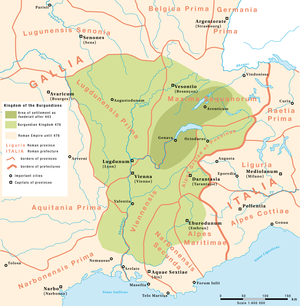
Le Royaume de Bourgogne entre 443 et 476 ap. JC
Le siège d'Arles de 507-508 se déroule dans le cadre des guerres entre Francs, Burgondes et Wisigoths du début du VIᵉ siècle. Après la bataille de Vouillé où le roi des Wisigoths, Alaric II, trouve la mort, les Burgondes et les Francs exploitent ce succès militaire et se dirigent vers la Provence pour conquérir Arles, bastion wisigoth contrôlant le trafic commercial entre l'Europe du Nord et la Méditerranée.
L'histoire de Vienne inventorie, étudie et interprète l'ensemble des événements du passé liés à cette ville.
Les royaumes francs sont les différents royaumes barbares qui se sont succédé ou ont cohabité en Europe occidentale durant le Haut Moyen Âge après le déclin de l'Empire romain d'Occident et la conquête de ces territoires par les Francs au cours du Vᵉ siècle.
Saint-Andéol-de-Berg est une commune française située dans le département de l'Ardèche en région Auvergne-Rhône-Alpes.
Le royaume des Burgondes, ou Burgondie, est un royaume barbare créé par le peuple burgonde après son installation sur les bords du lac Léman, en Sapaudie, au Vᵉ siècle. Son souverain le plus glorieux, Gondebaud, gouverna alors un territoire qui s'étend de Langres à Marseille et du Rhin à la Loire.